Khanom khai hong

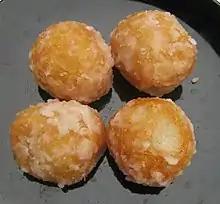

Khanom khai hong, formerly known as khanom khai hia, is a kind of Thai dessert. It may be considered as a Thai-style doughnut balls.